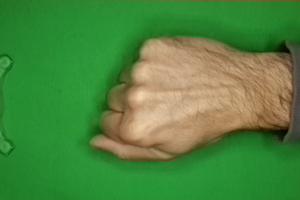
Label: rock